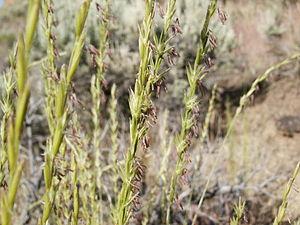
La Liste des graminées officielles des États américains, présentée ci-après sous forme d'un tableau, recense les espèces de graminées adoptées comme « herbes officielles » par certains États des États-Unis d'Amérique.
Pseudoroegneria est un genre de plantes herbacées de la famille des poacées.